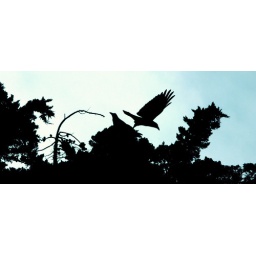
The wooden house over Wildcat Canyon 3